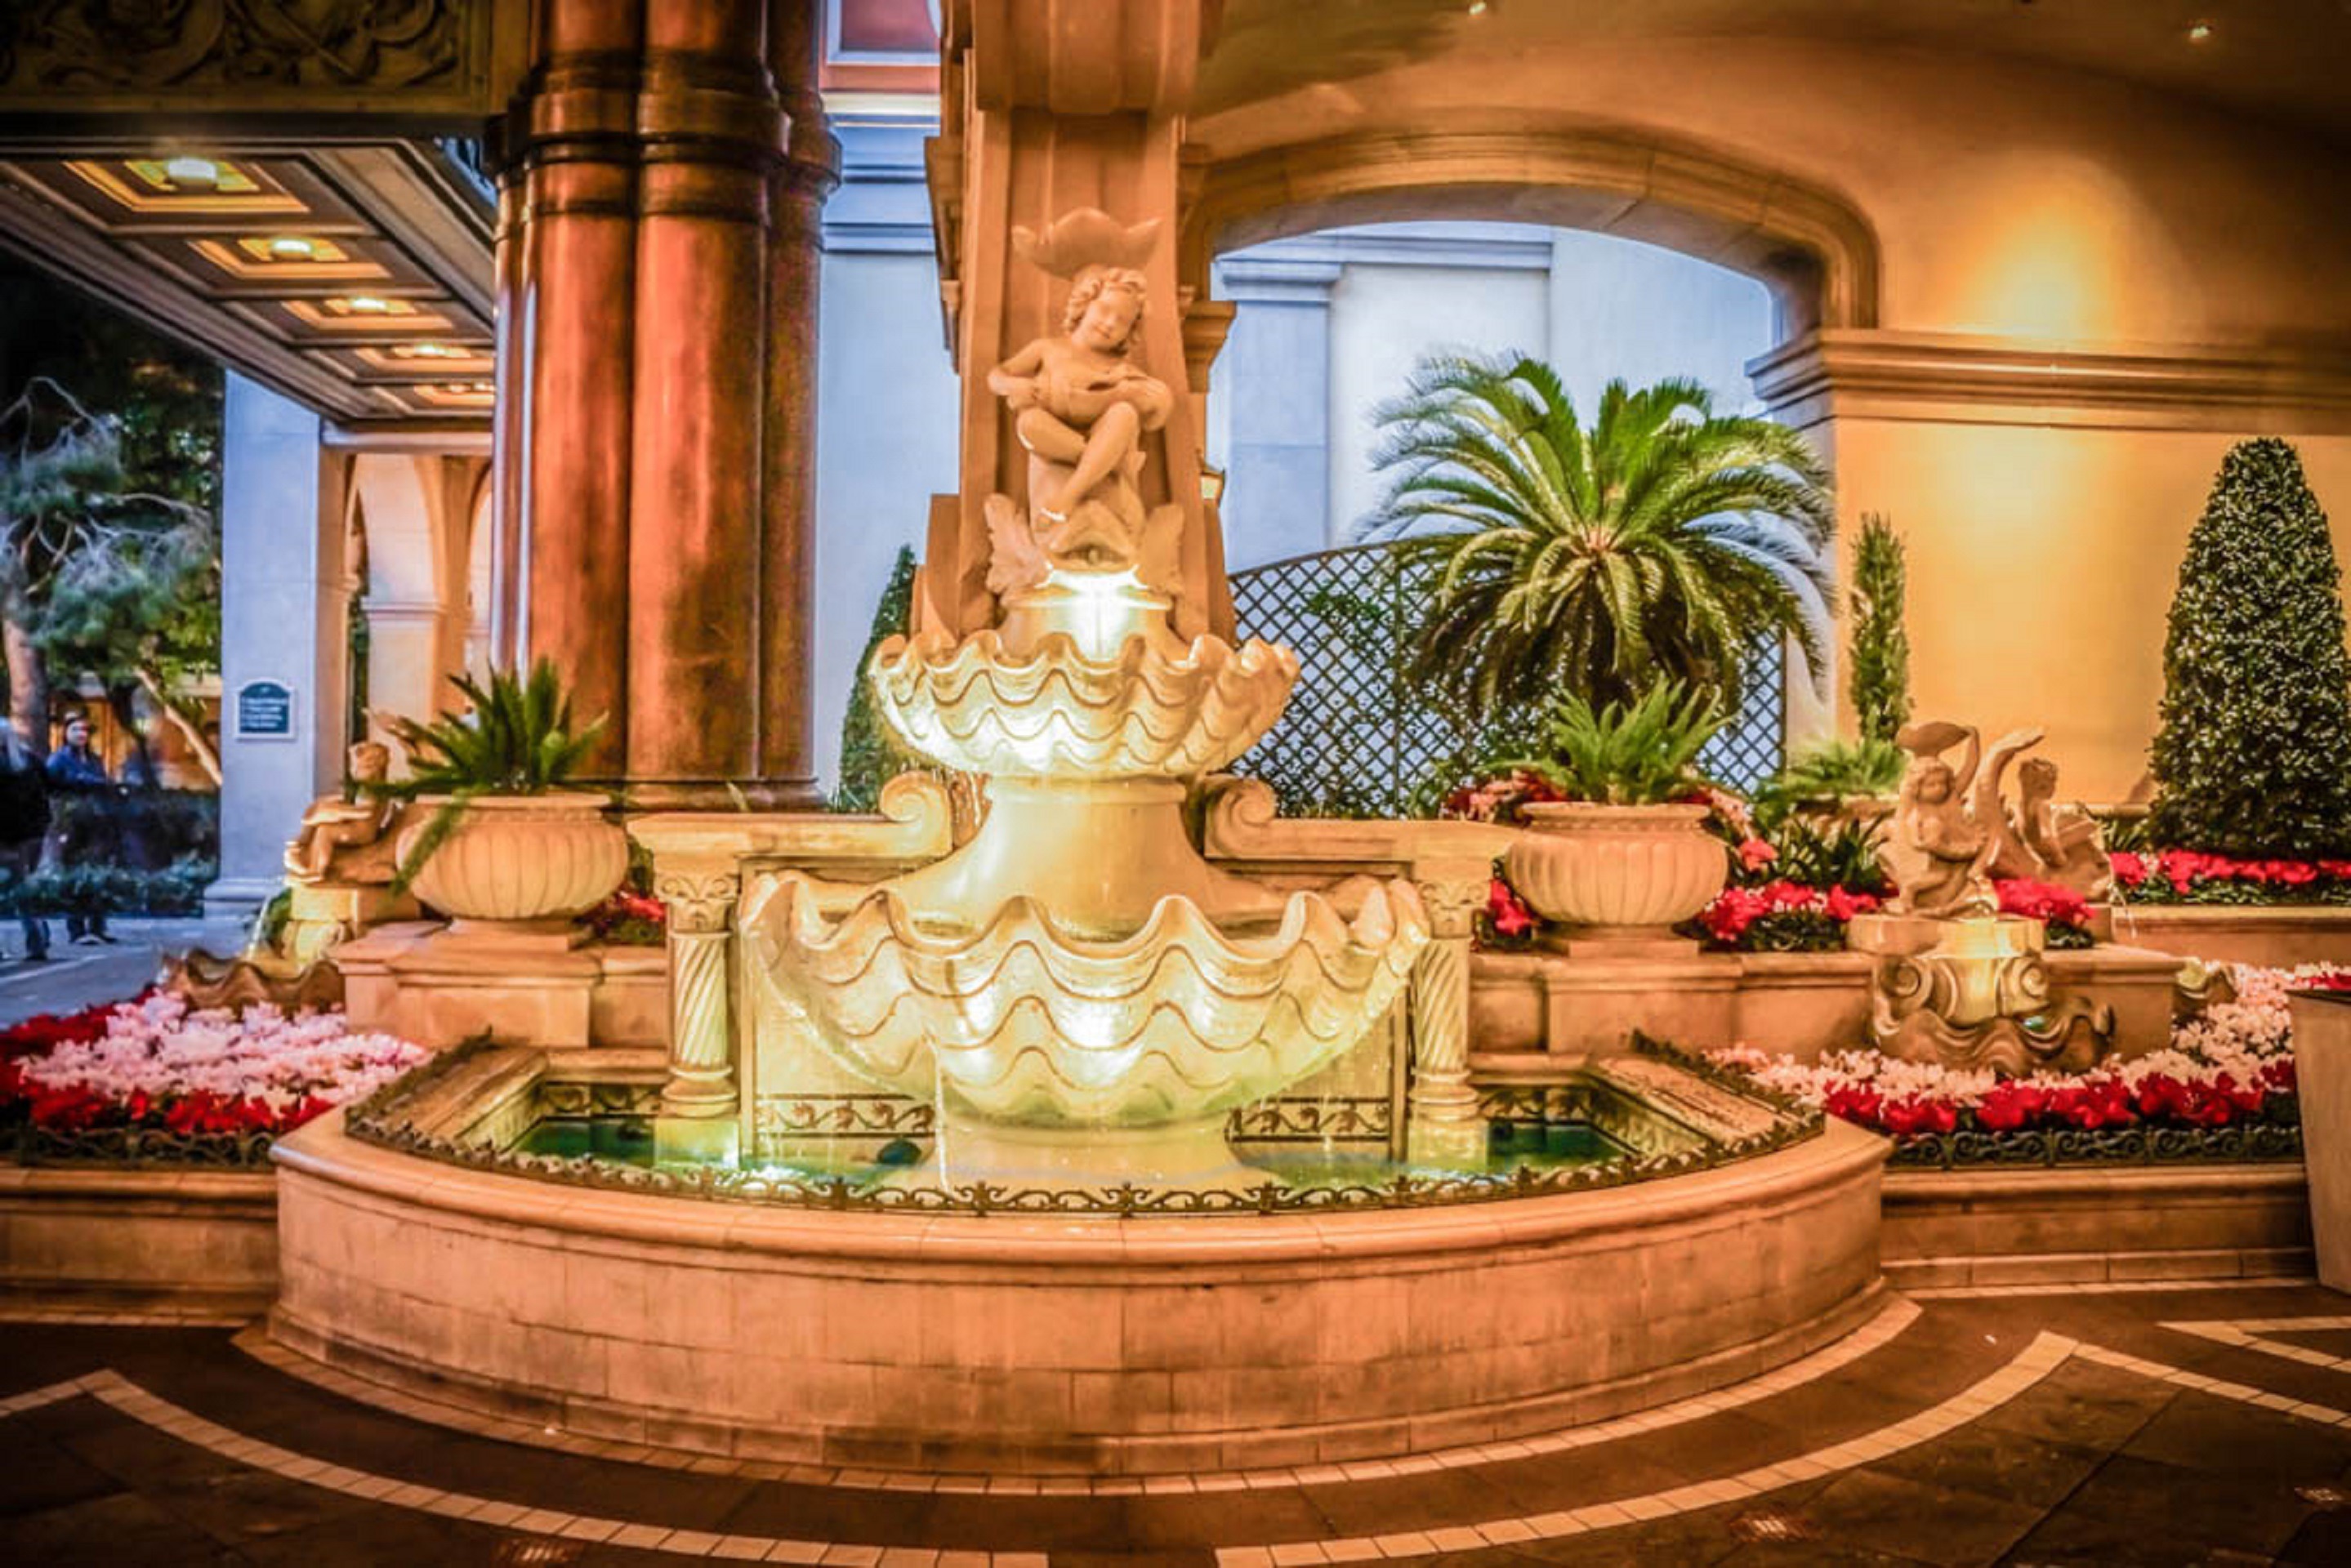
architecture, mansion, palace, city, evening, facade, lighting, hotel, resort, fountain, sculptures, tourist attraction, estate, lobby, nevada, casino, gambling, water feature, las vegas, belagio